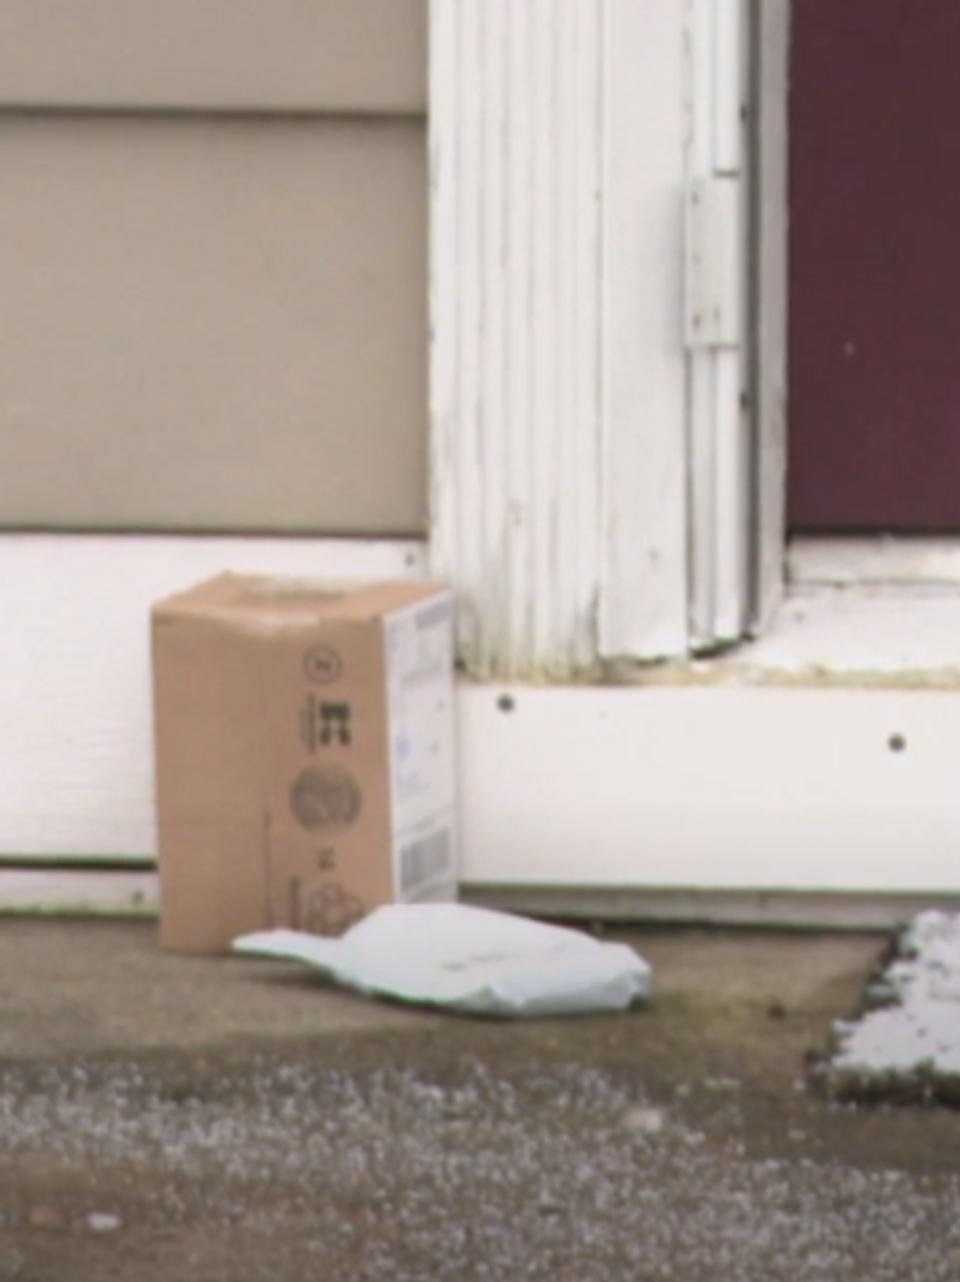
Label: cardboard